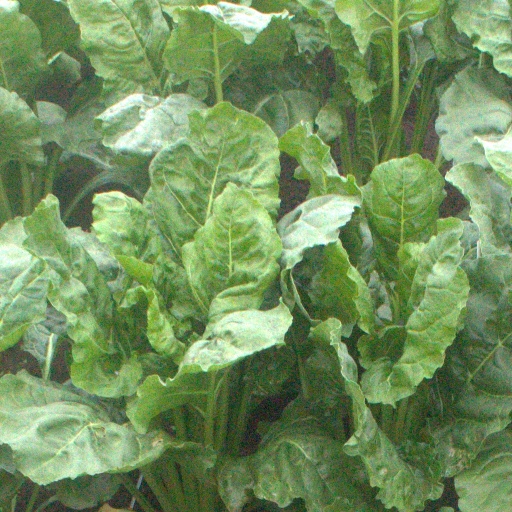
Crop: sugar beet